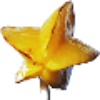
Label: Carambula 1